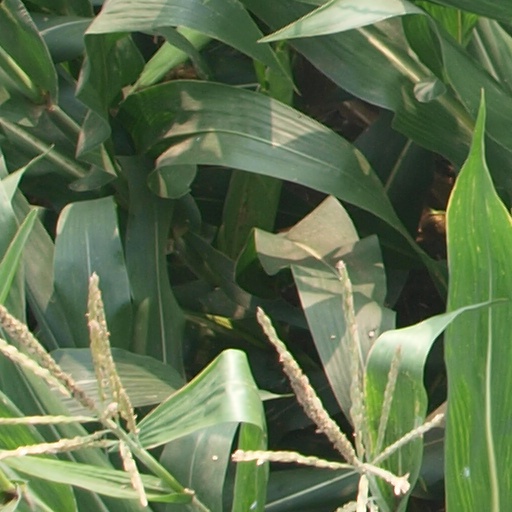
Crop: maize; corn